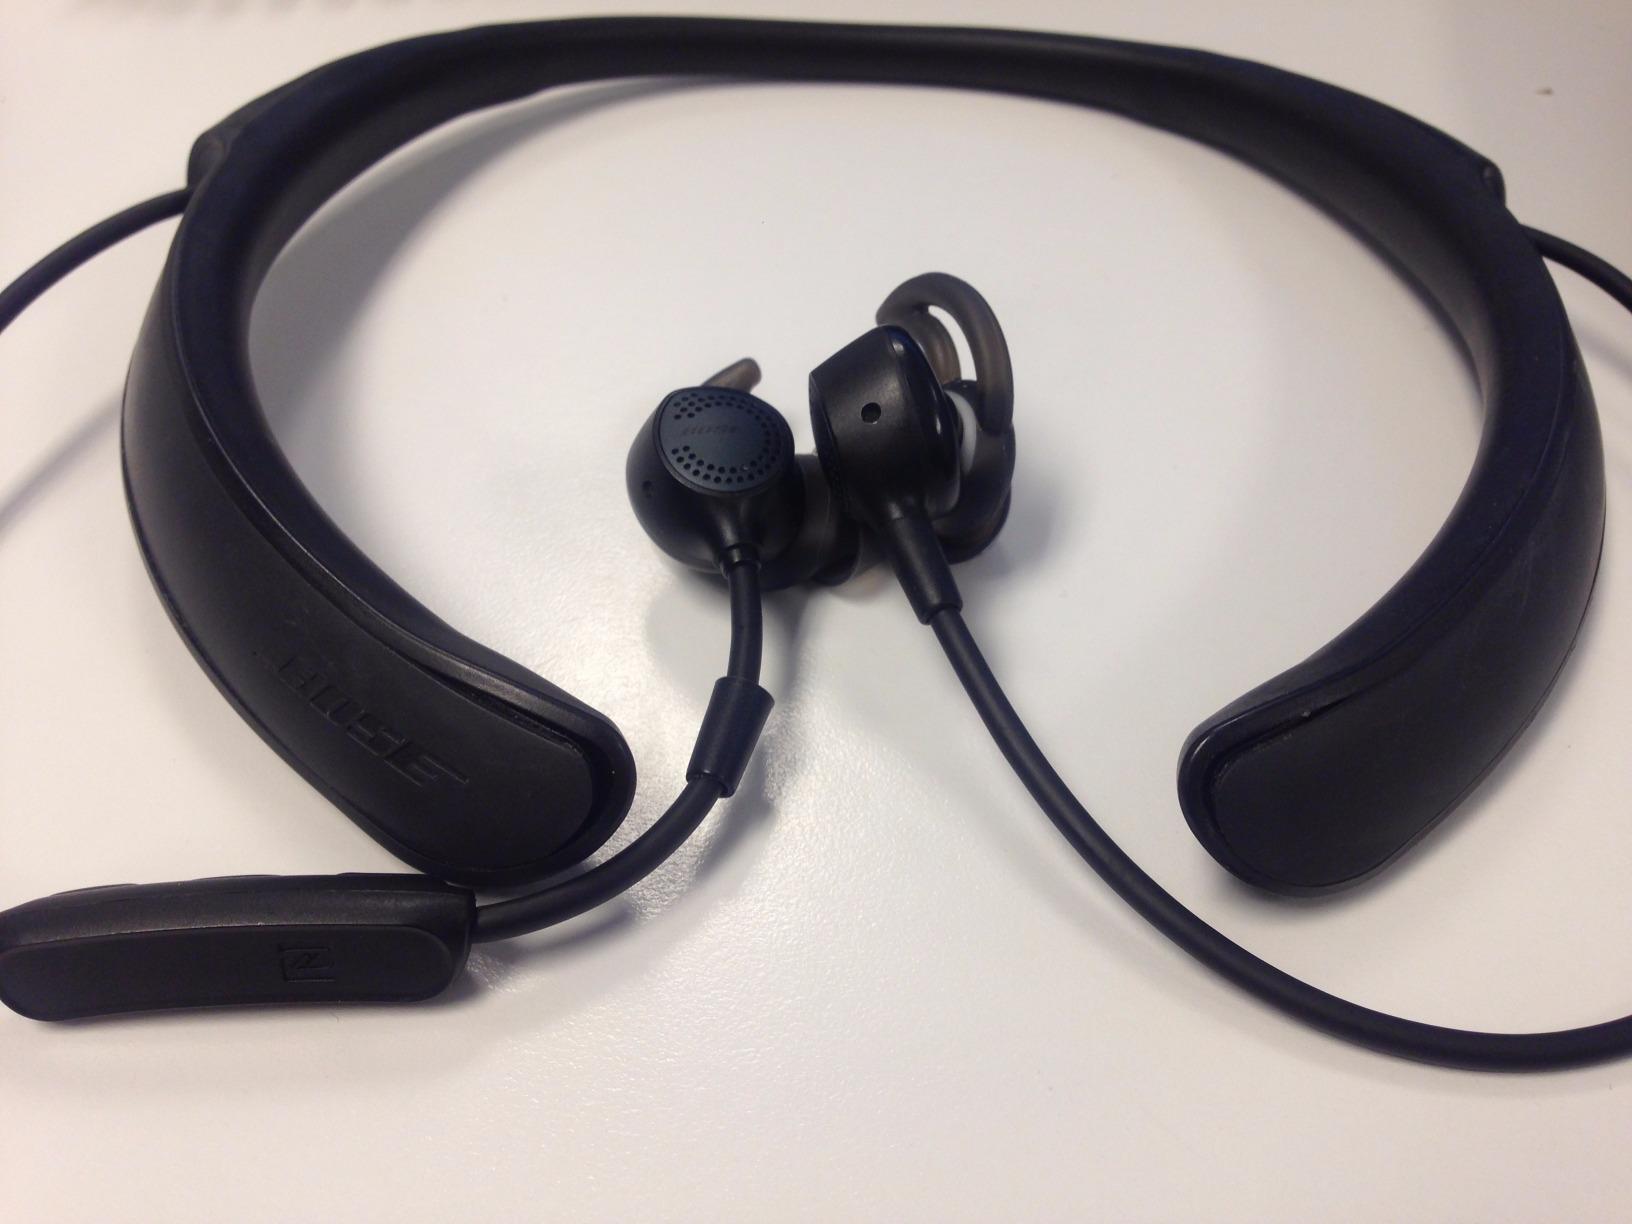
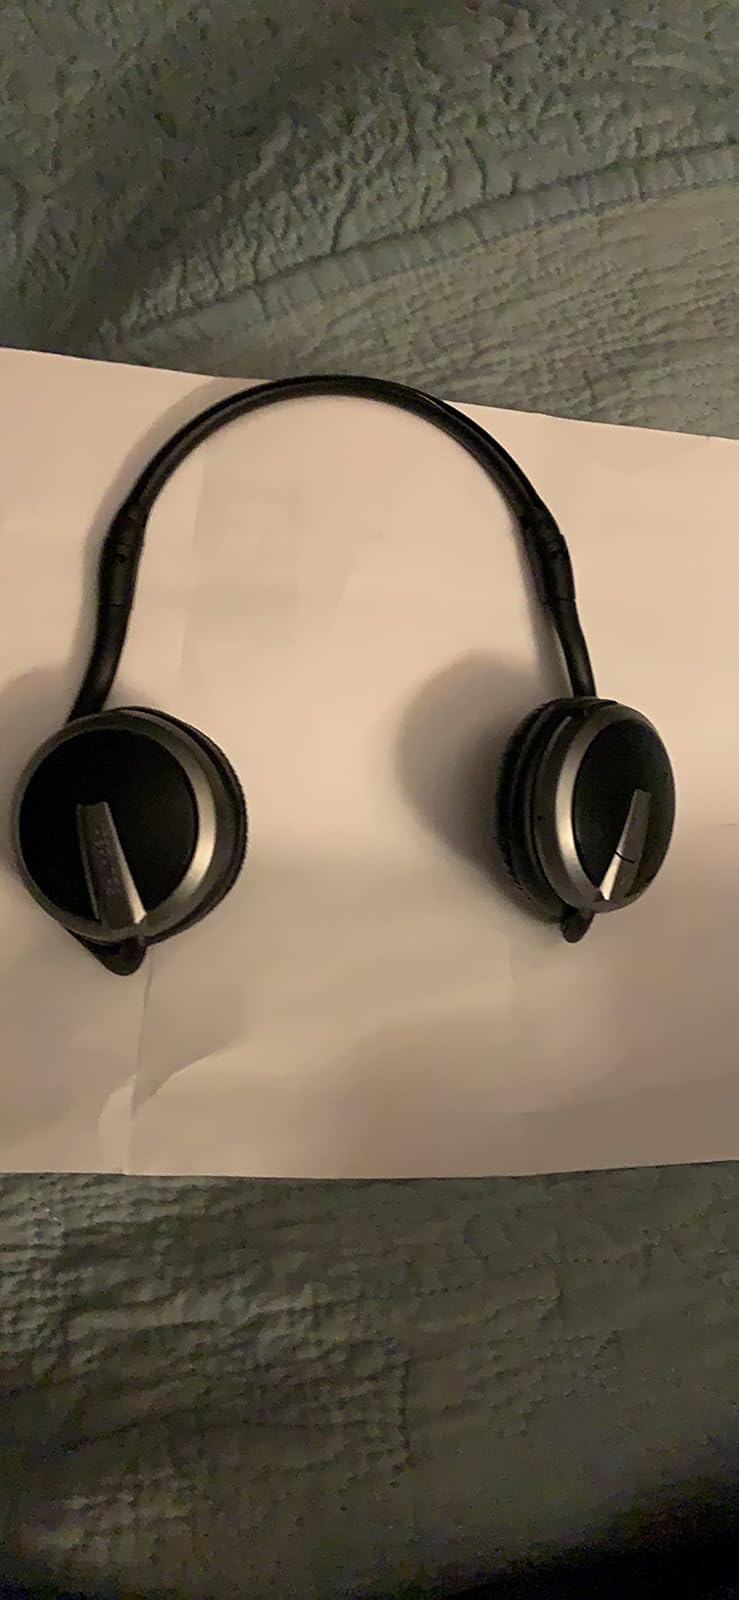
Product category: headphones
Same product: no